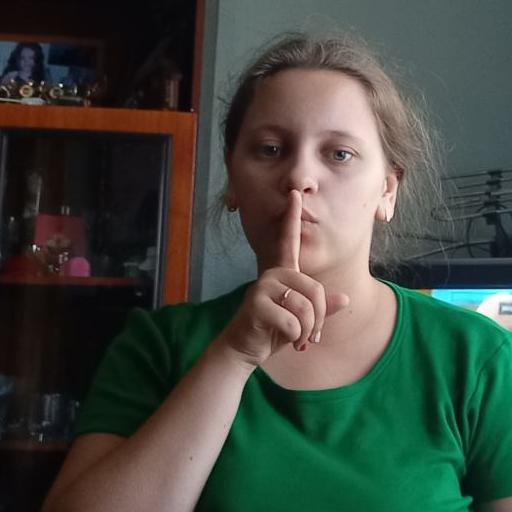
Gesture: mute